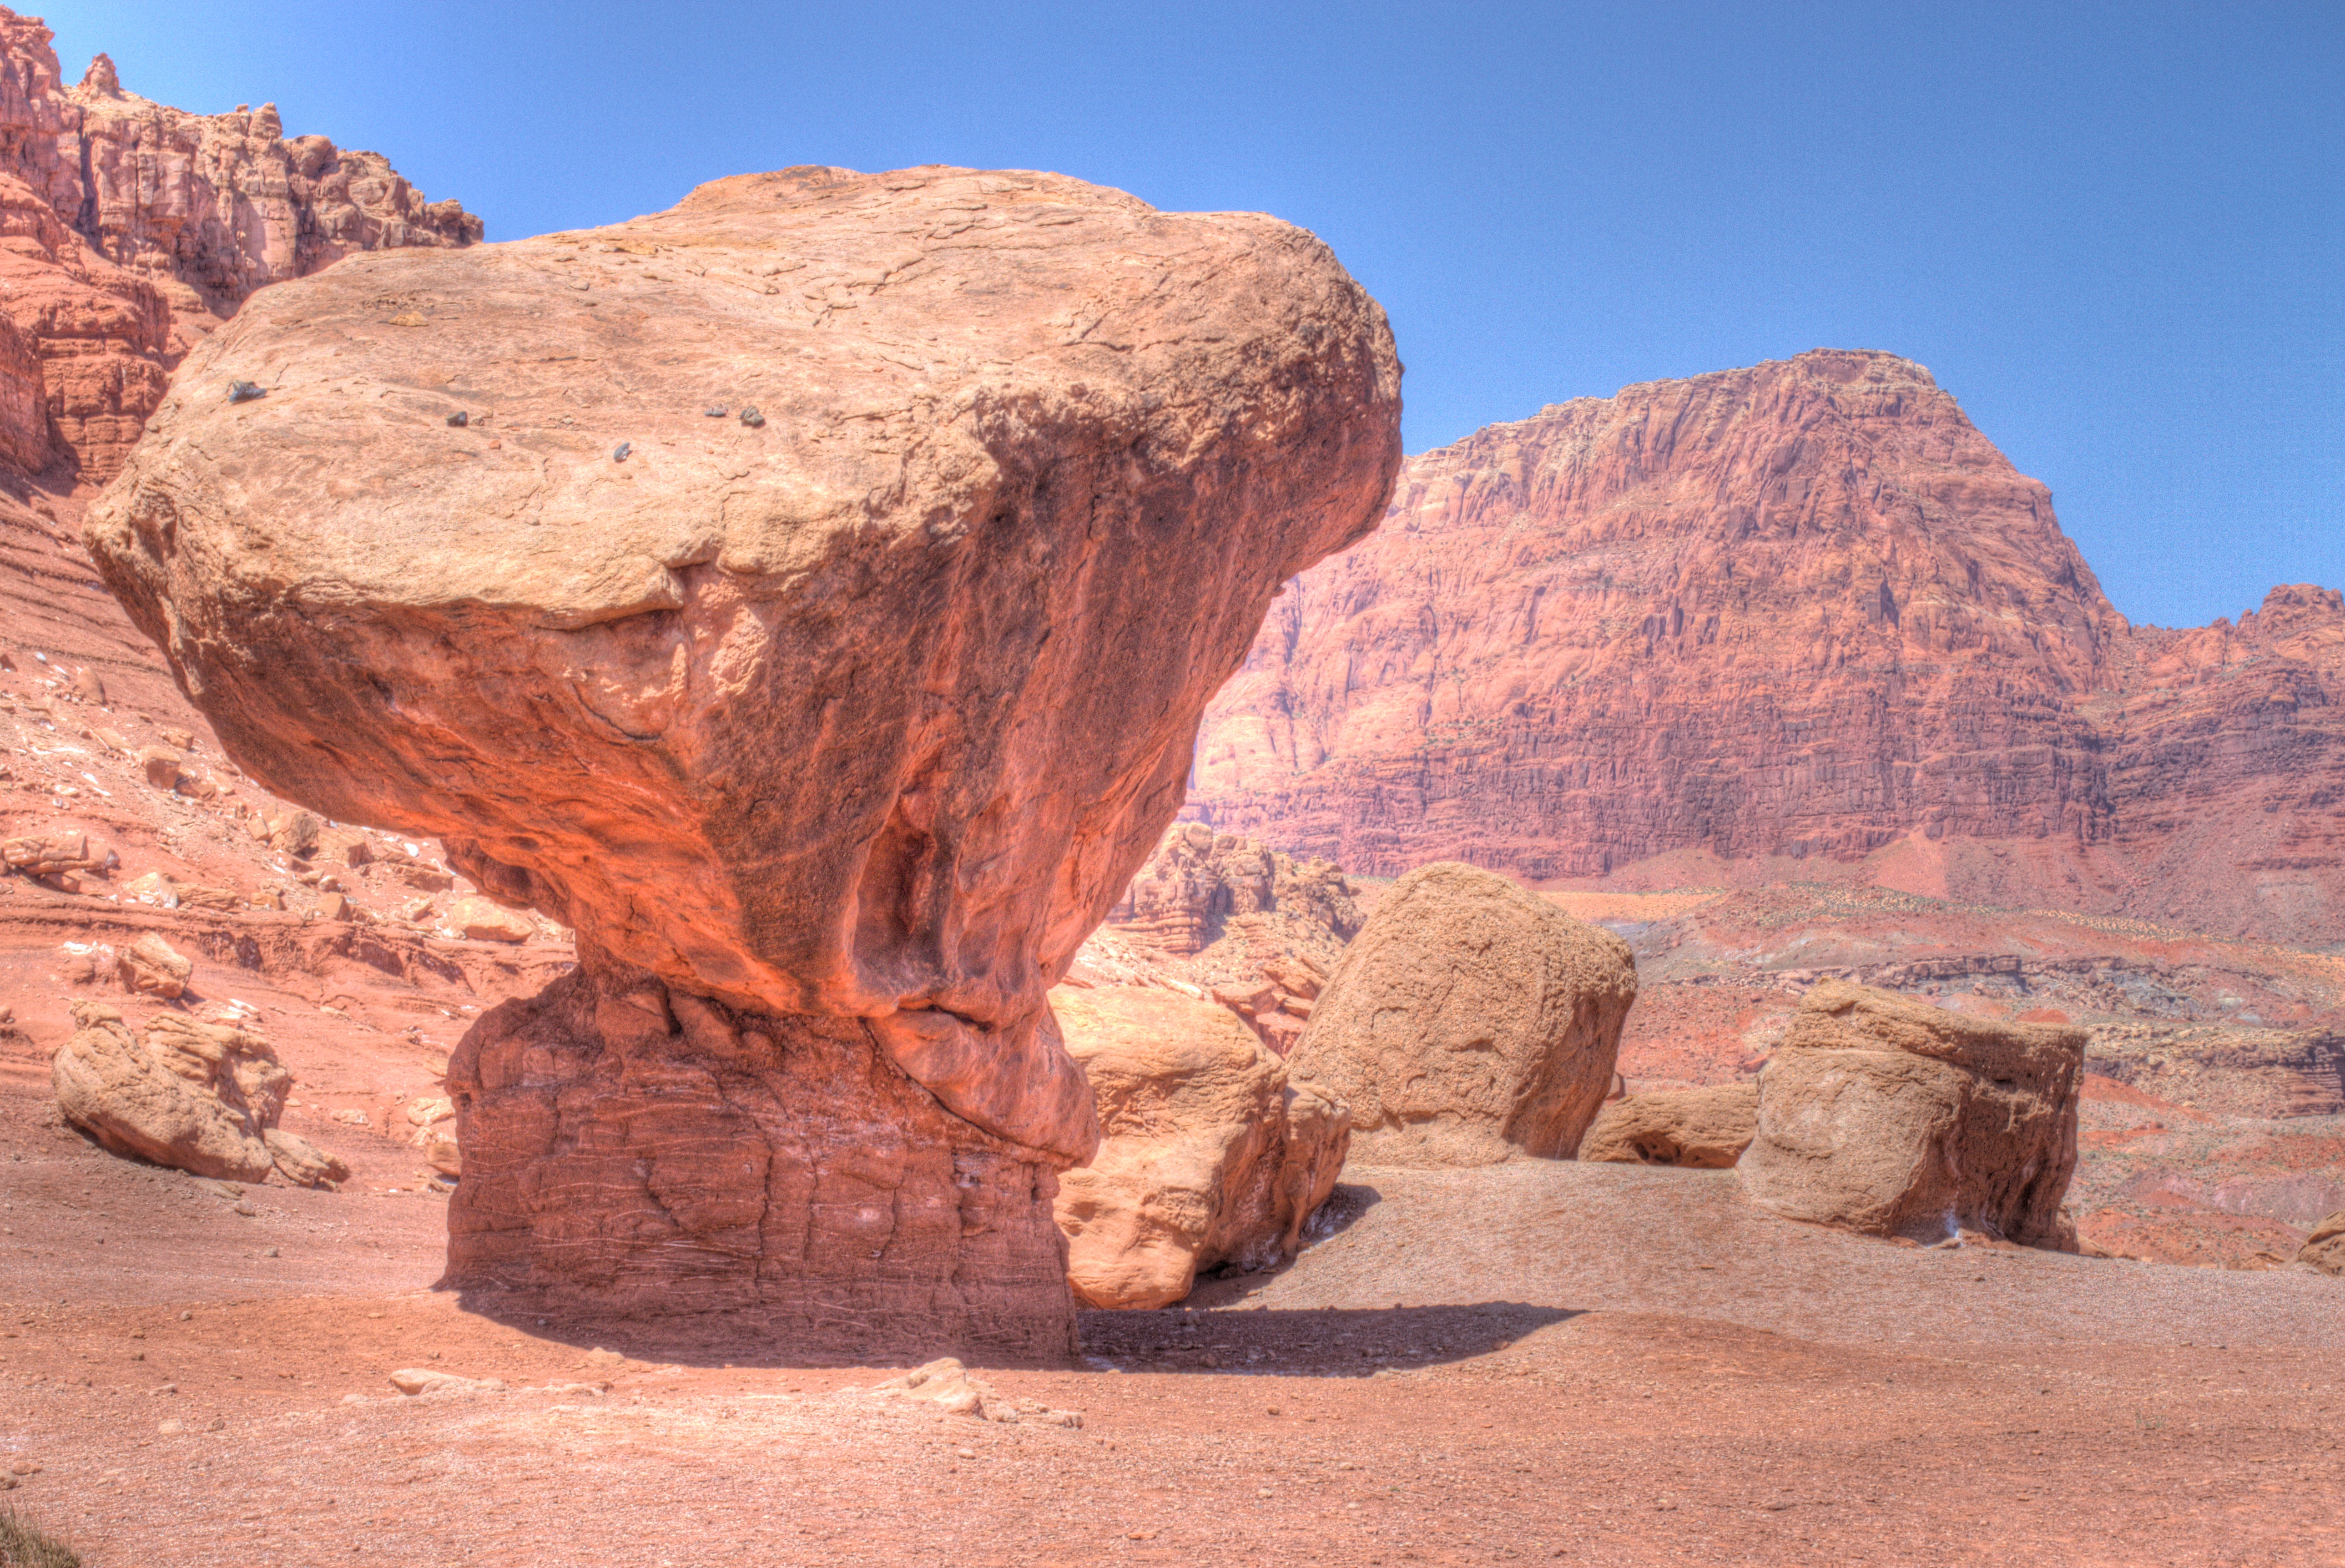
landscape, rock, desert, valley, formation, cliff, arch, canyon, terrain, material, geology, badlands, boulder, plateau, wadi, butte, monolith, landform, ancient history, natural environment, geographical feature